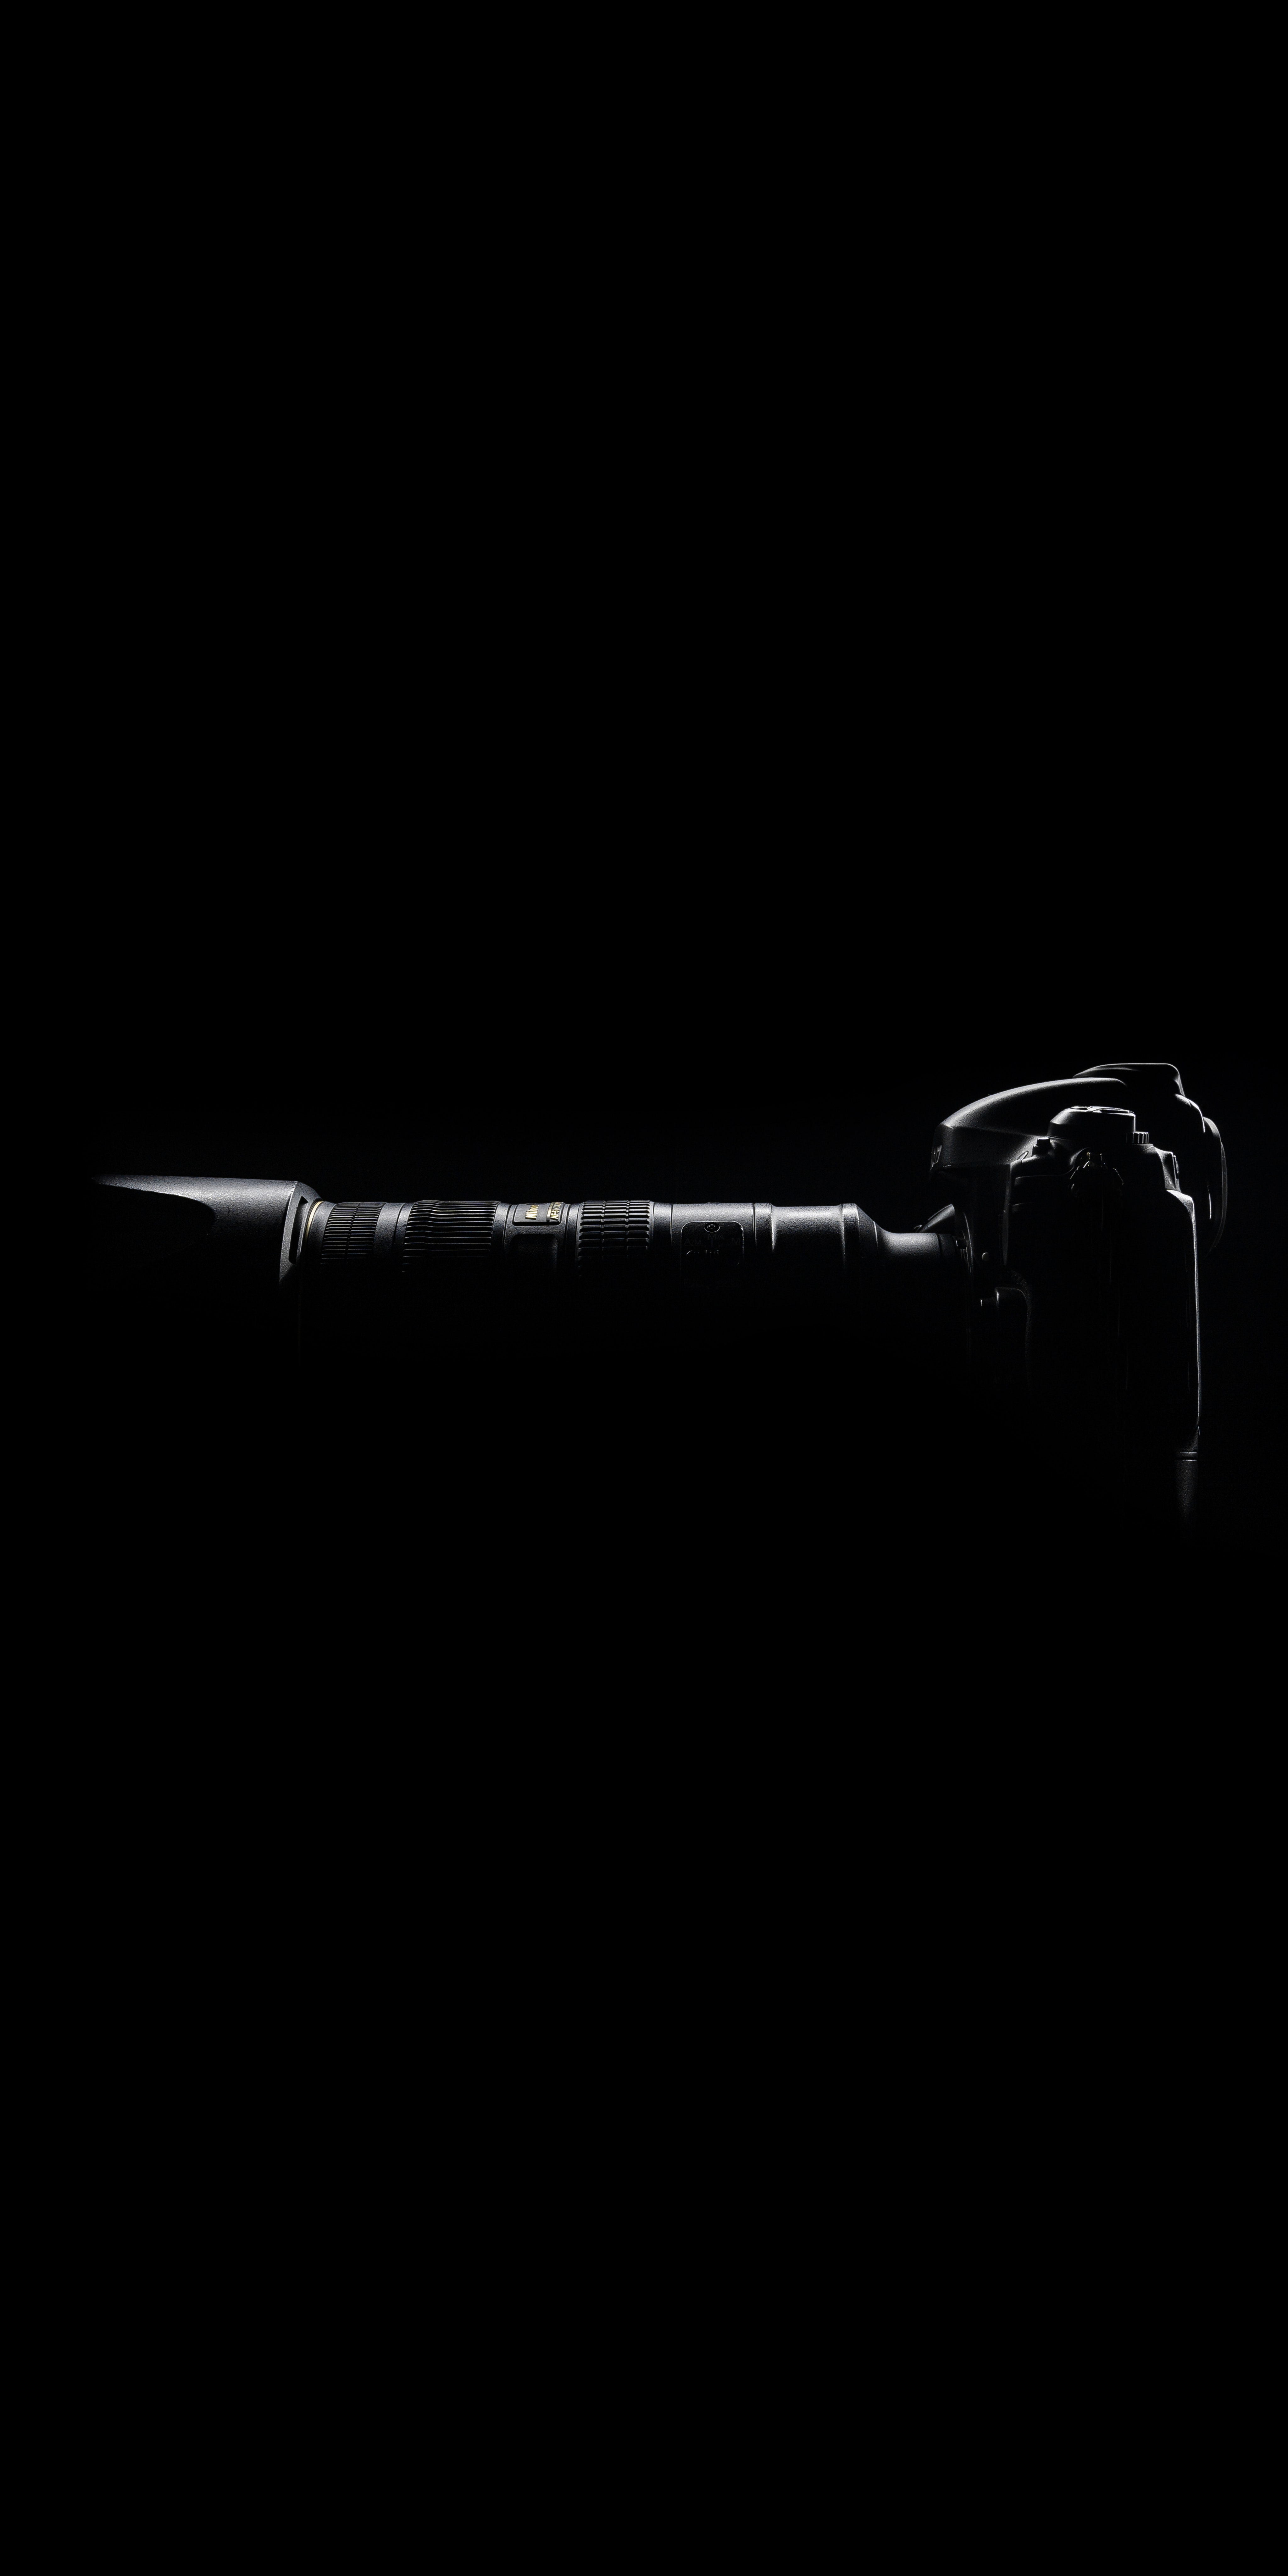
black, darkness, photography, black and white, monochrome, still life photography